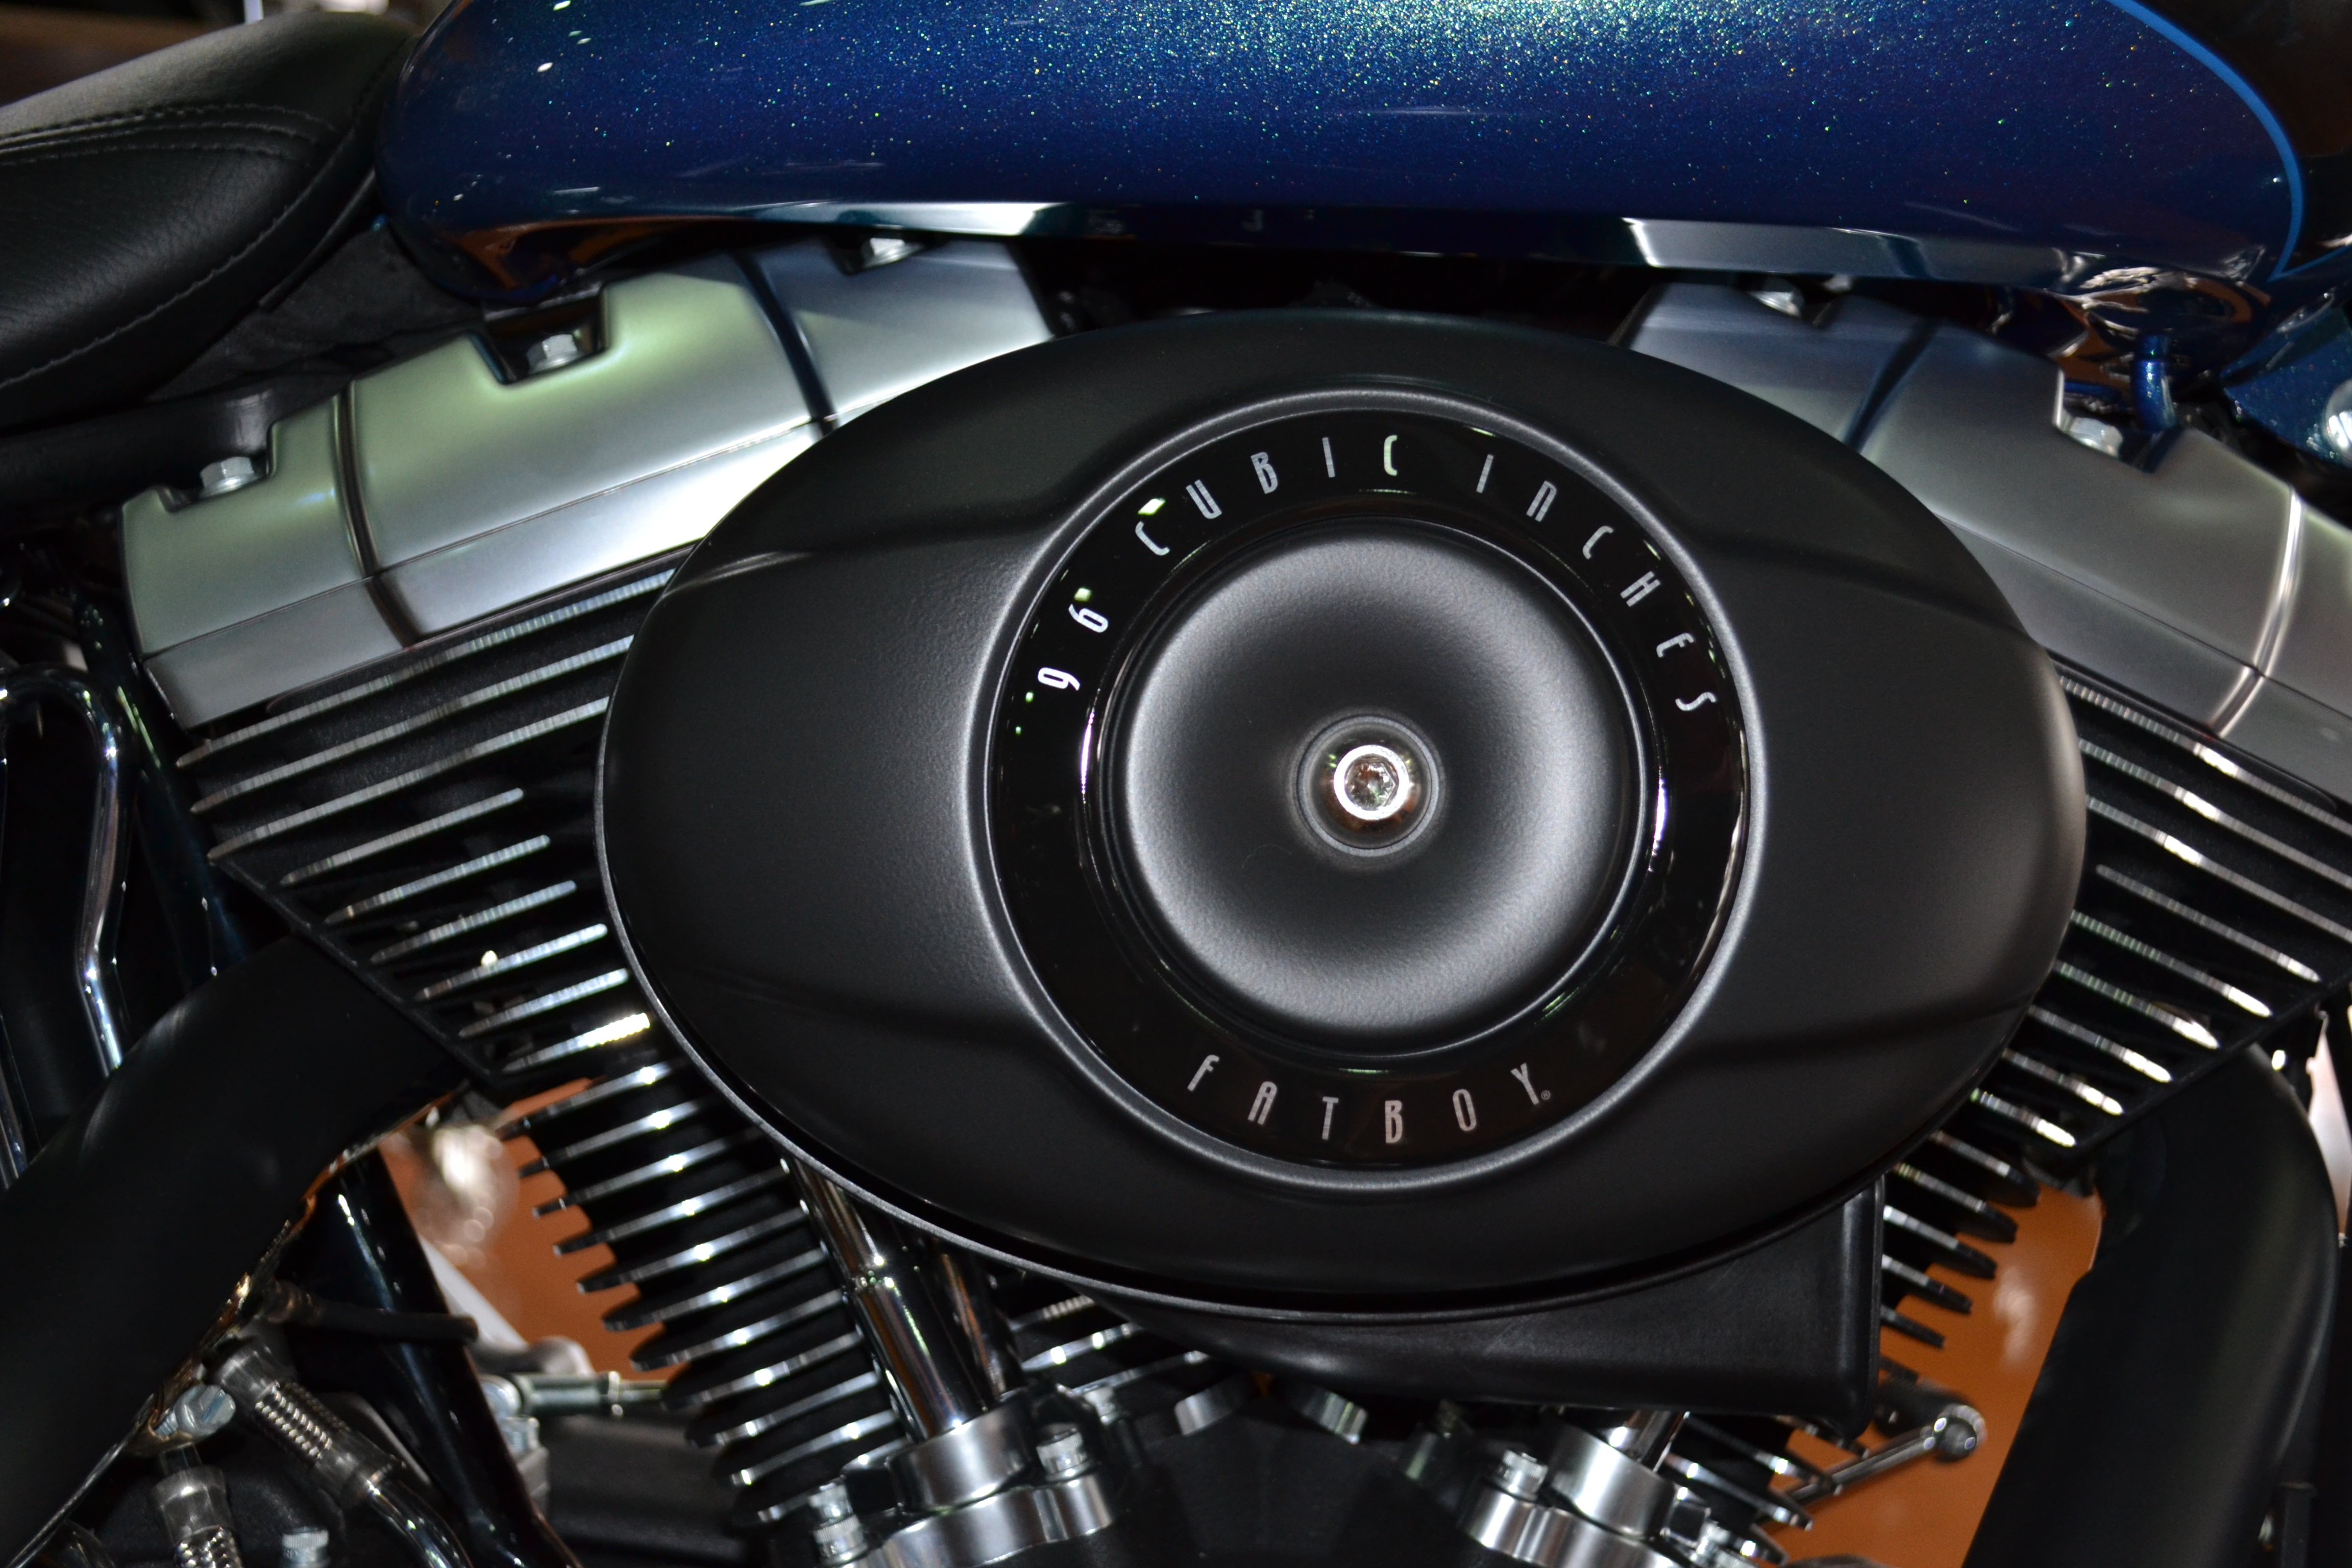
car, wheel, bike, vehicle, motorcycle, steering wheel, sports car, supercar, engine, motor, harley, auto show, land vehicle, automobile make, automotive exterior, automotive design, luxury vehicle